Question: What color is the street sign?
Tambaya: Mene launin alamar titi?
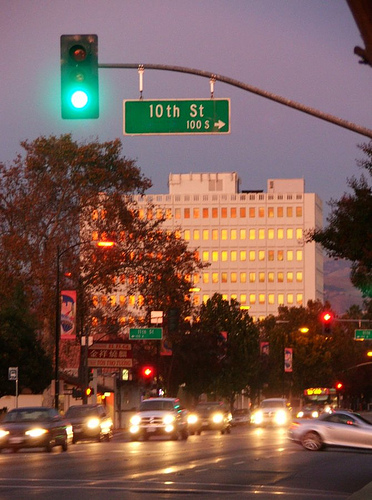
Answer: Green and White.
Amsa: Koriya da fari.